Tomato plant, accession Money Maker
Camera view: bottom (45 deg); turntable rotation: 180 degrees
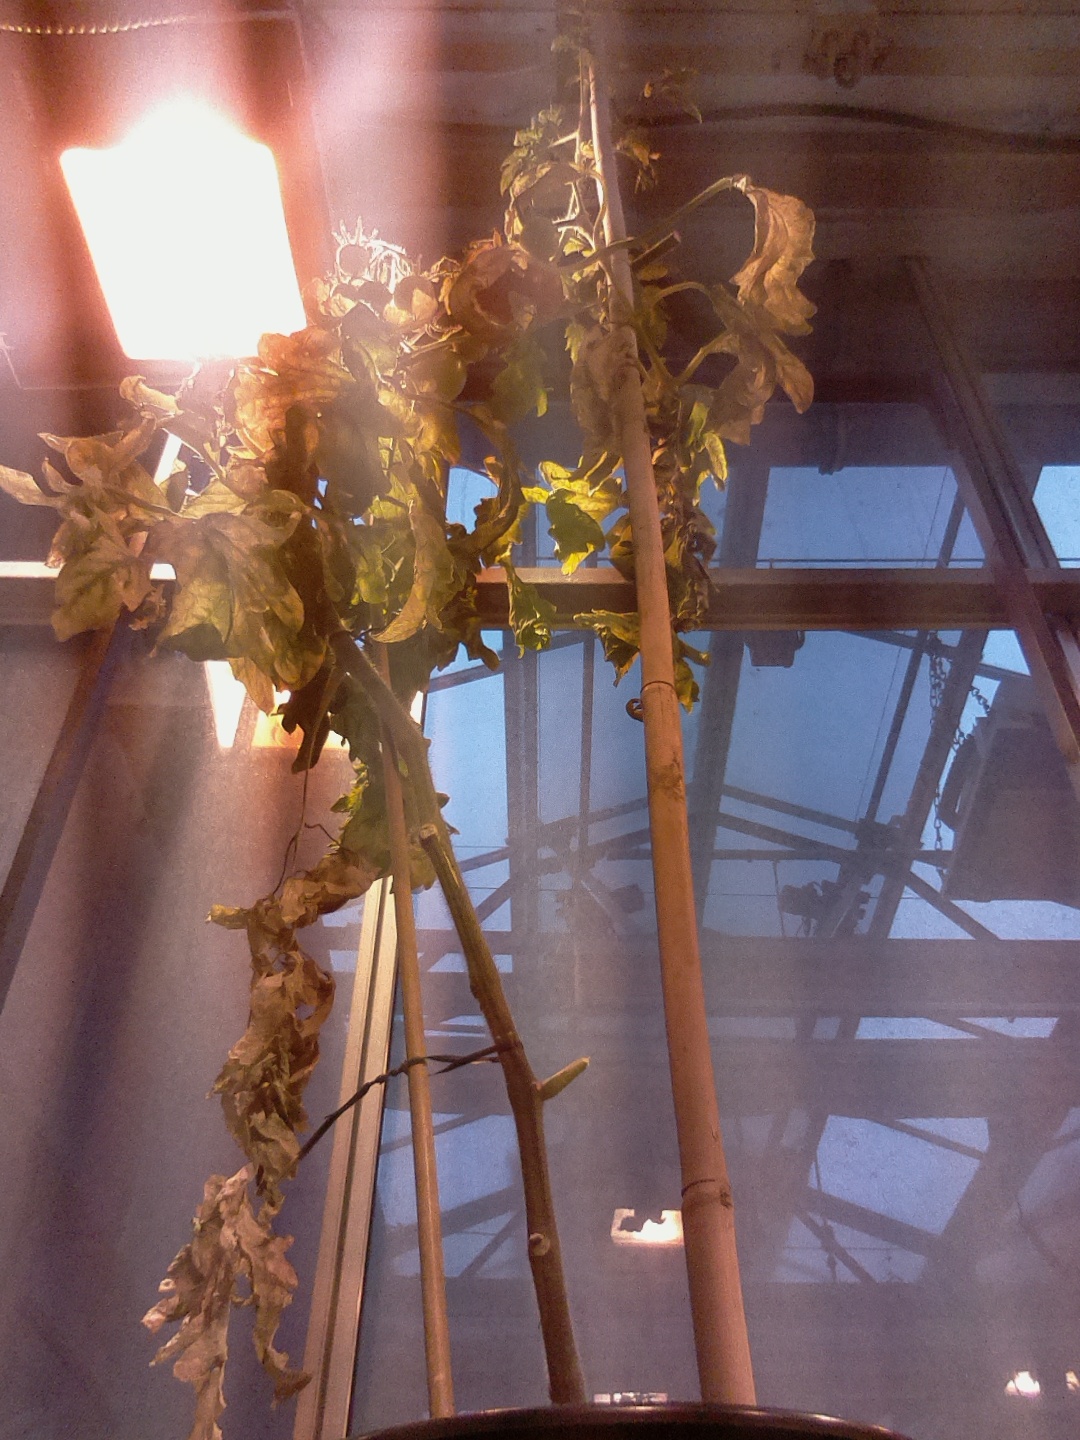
BBCH growth stage 83: 30%-40% of fruits show typical fully ripe color